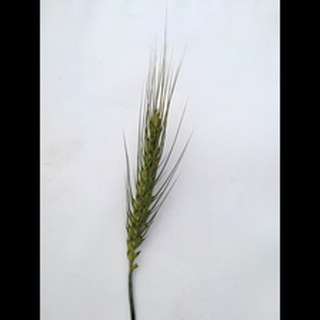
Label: wheat_blast